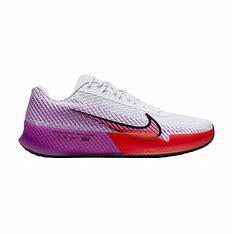
Brand: Nike
Model: Court Air Zoom Vapor 11